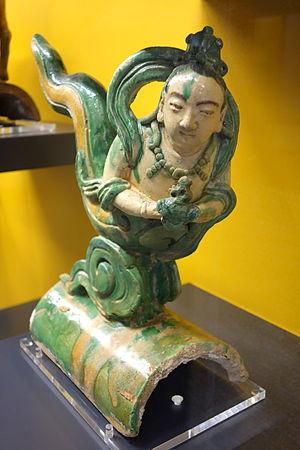
Faîtière est un terme qui signifie « placé au sommet ».